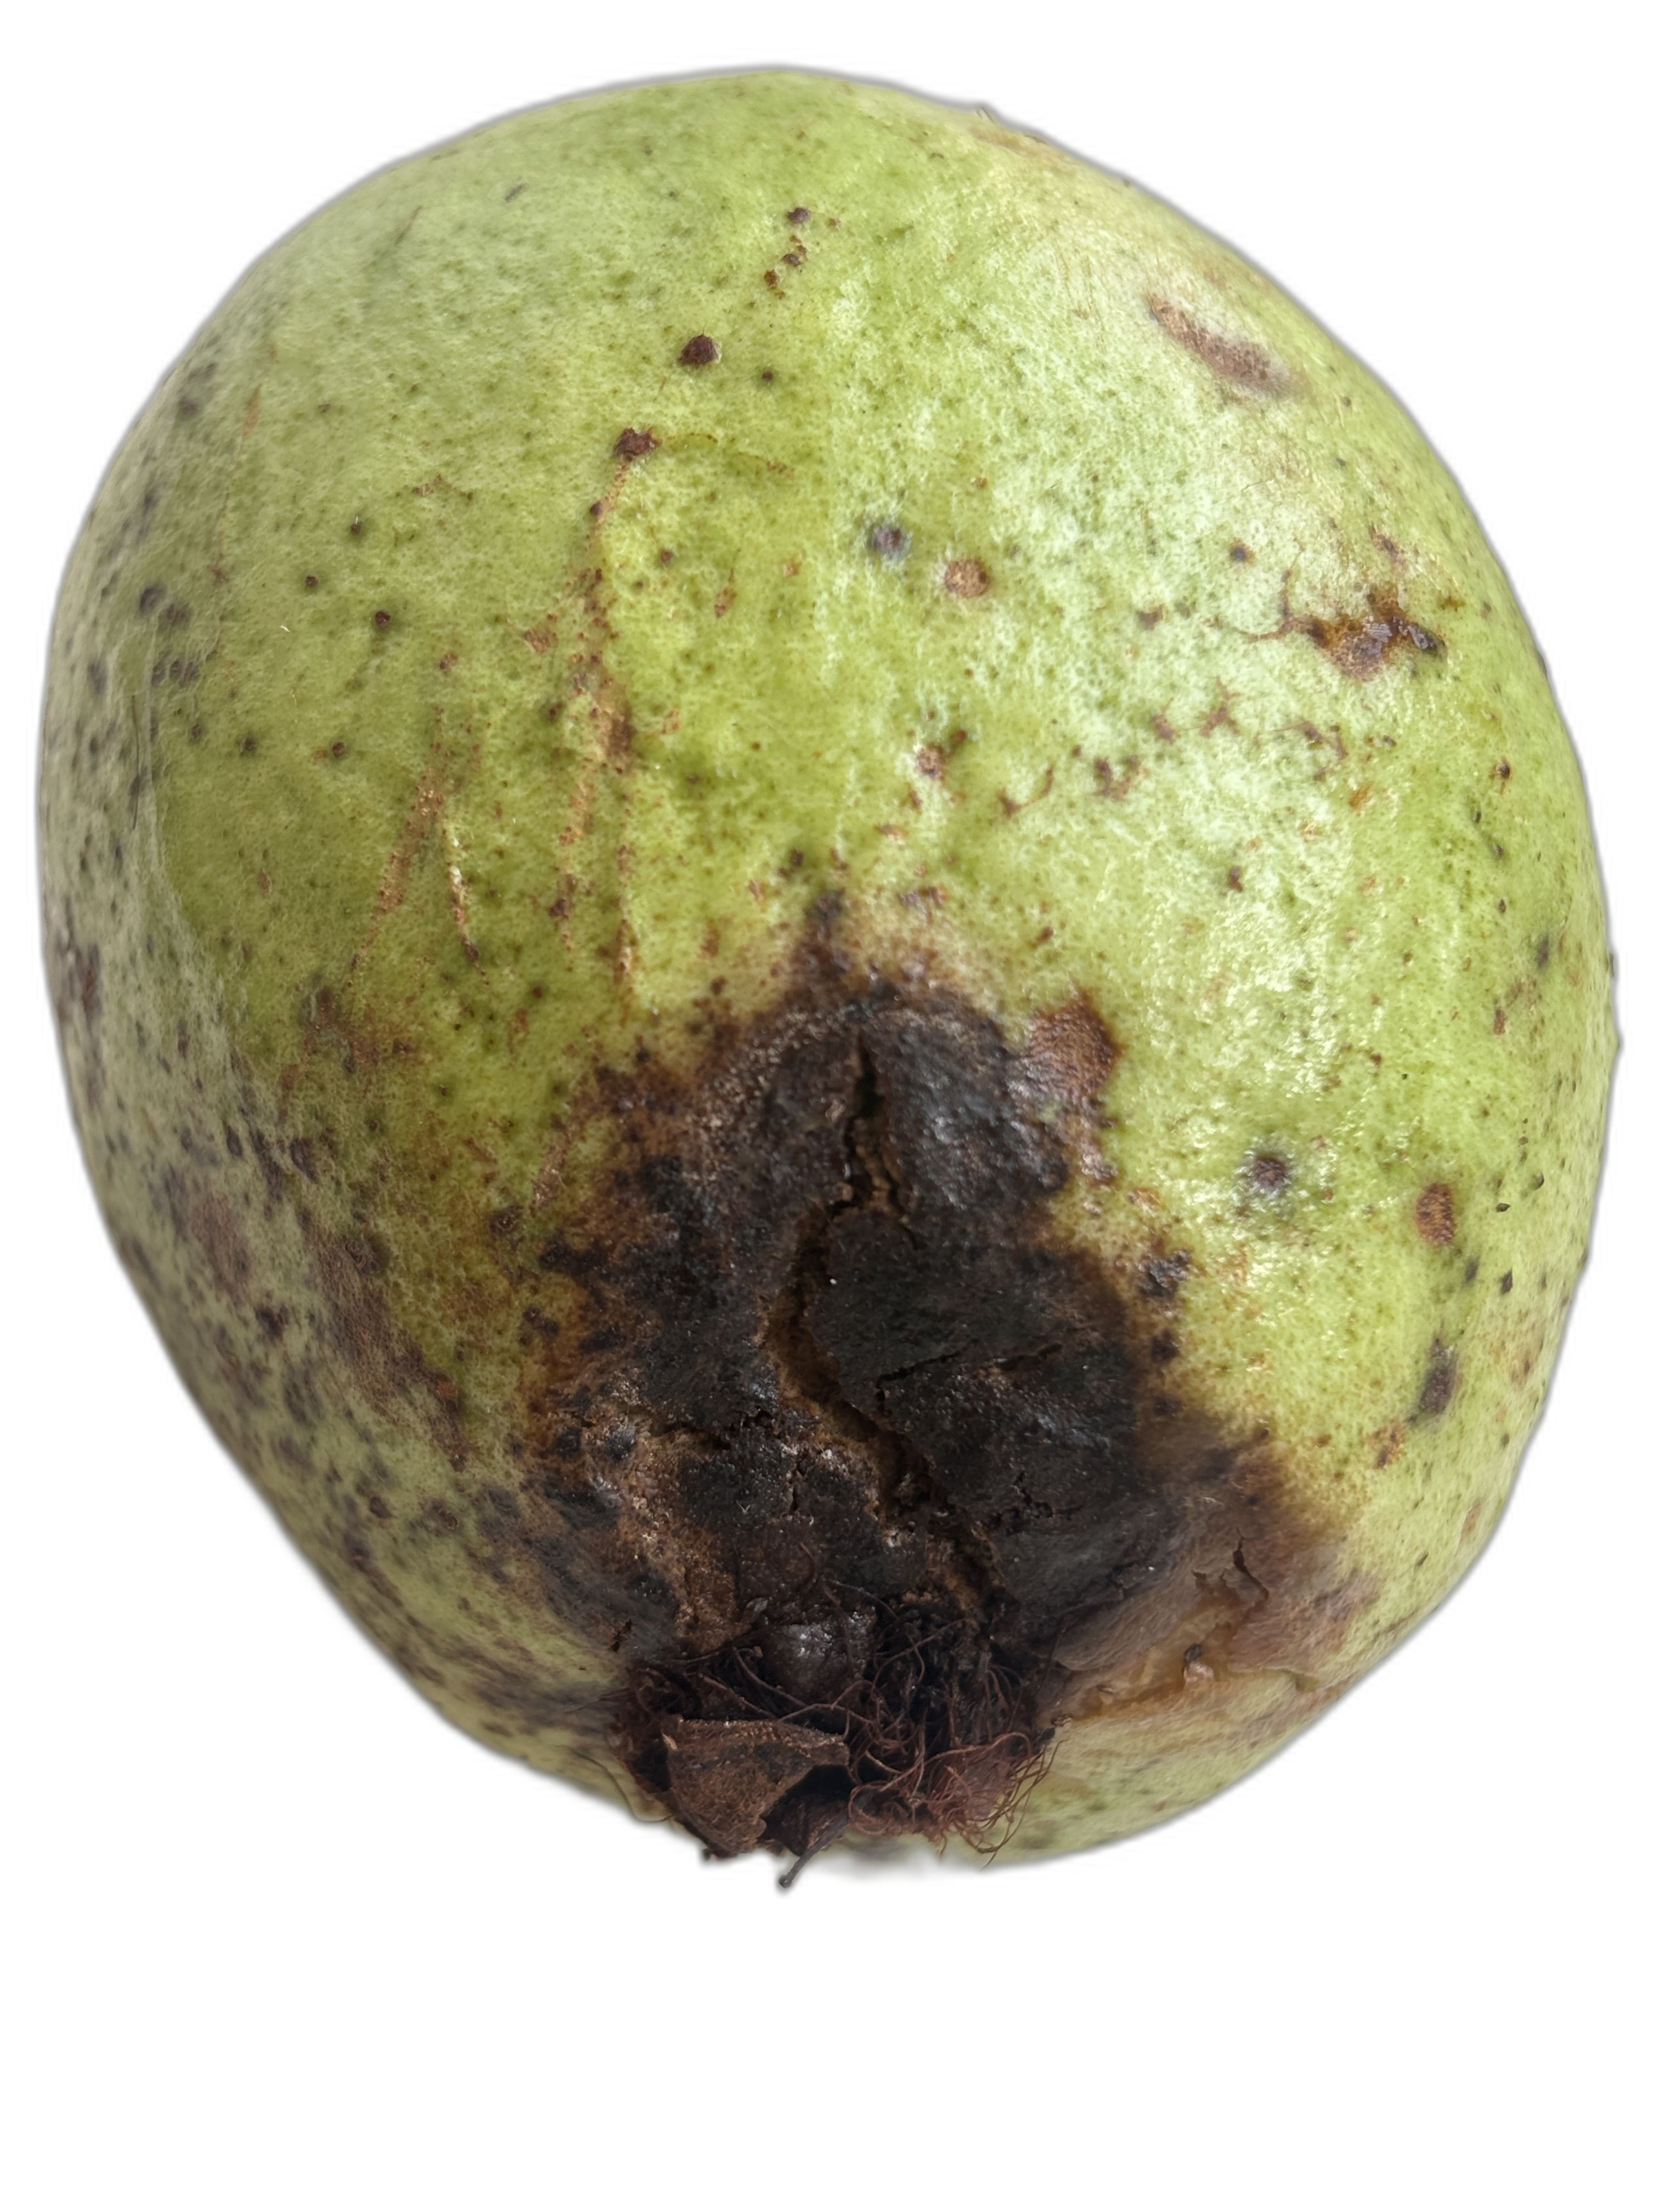
Plant part: fruit
Disease: Anthracnose